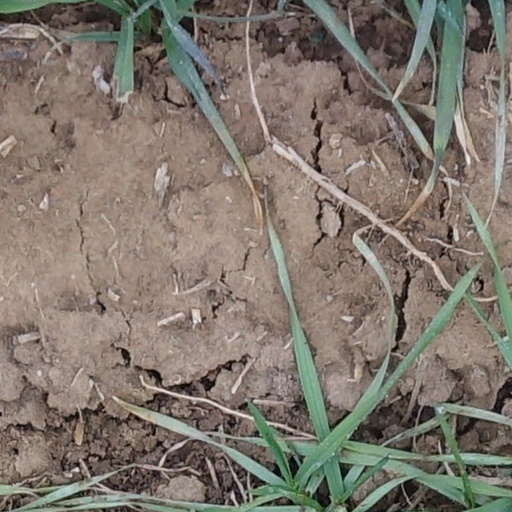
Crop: wheat